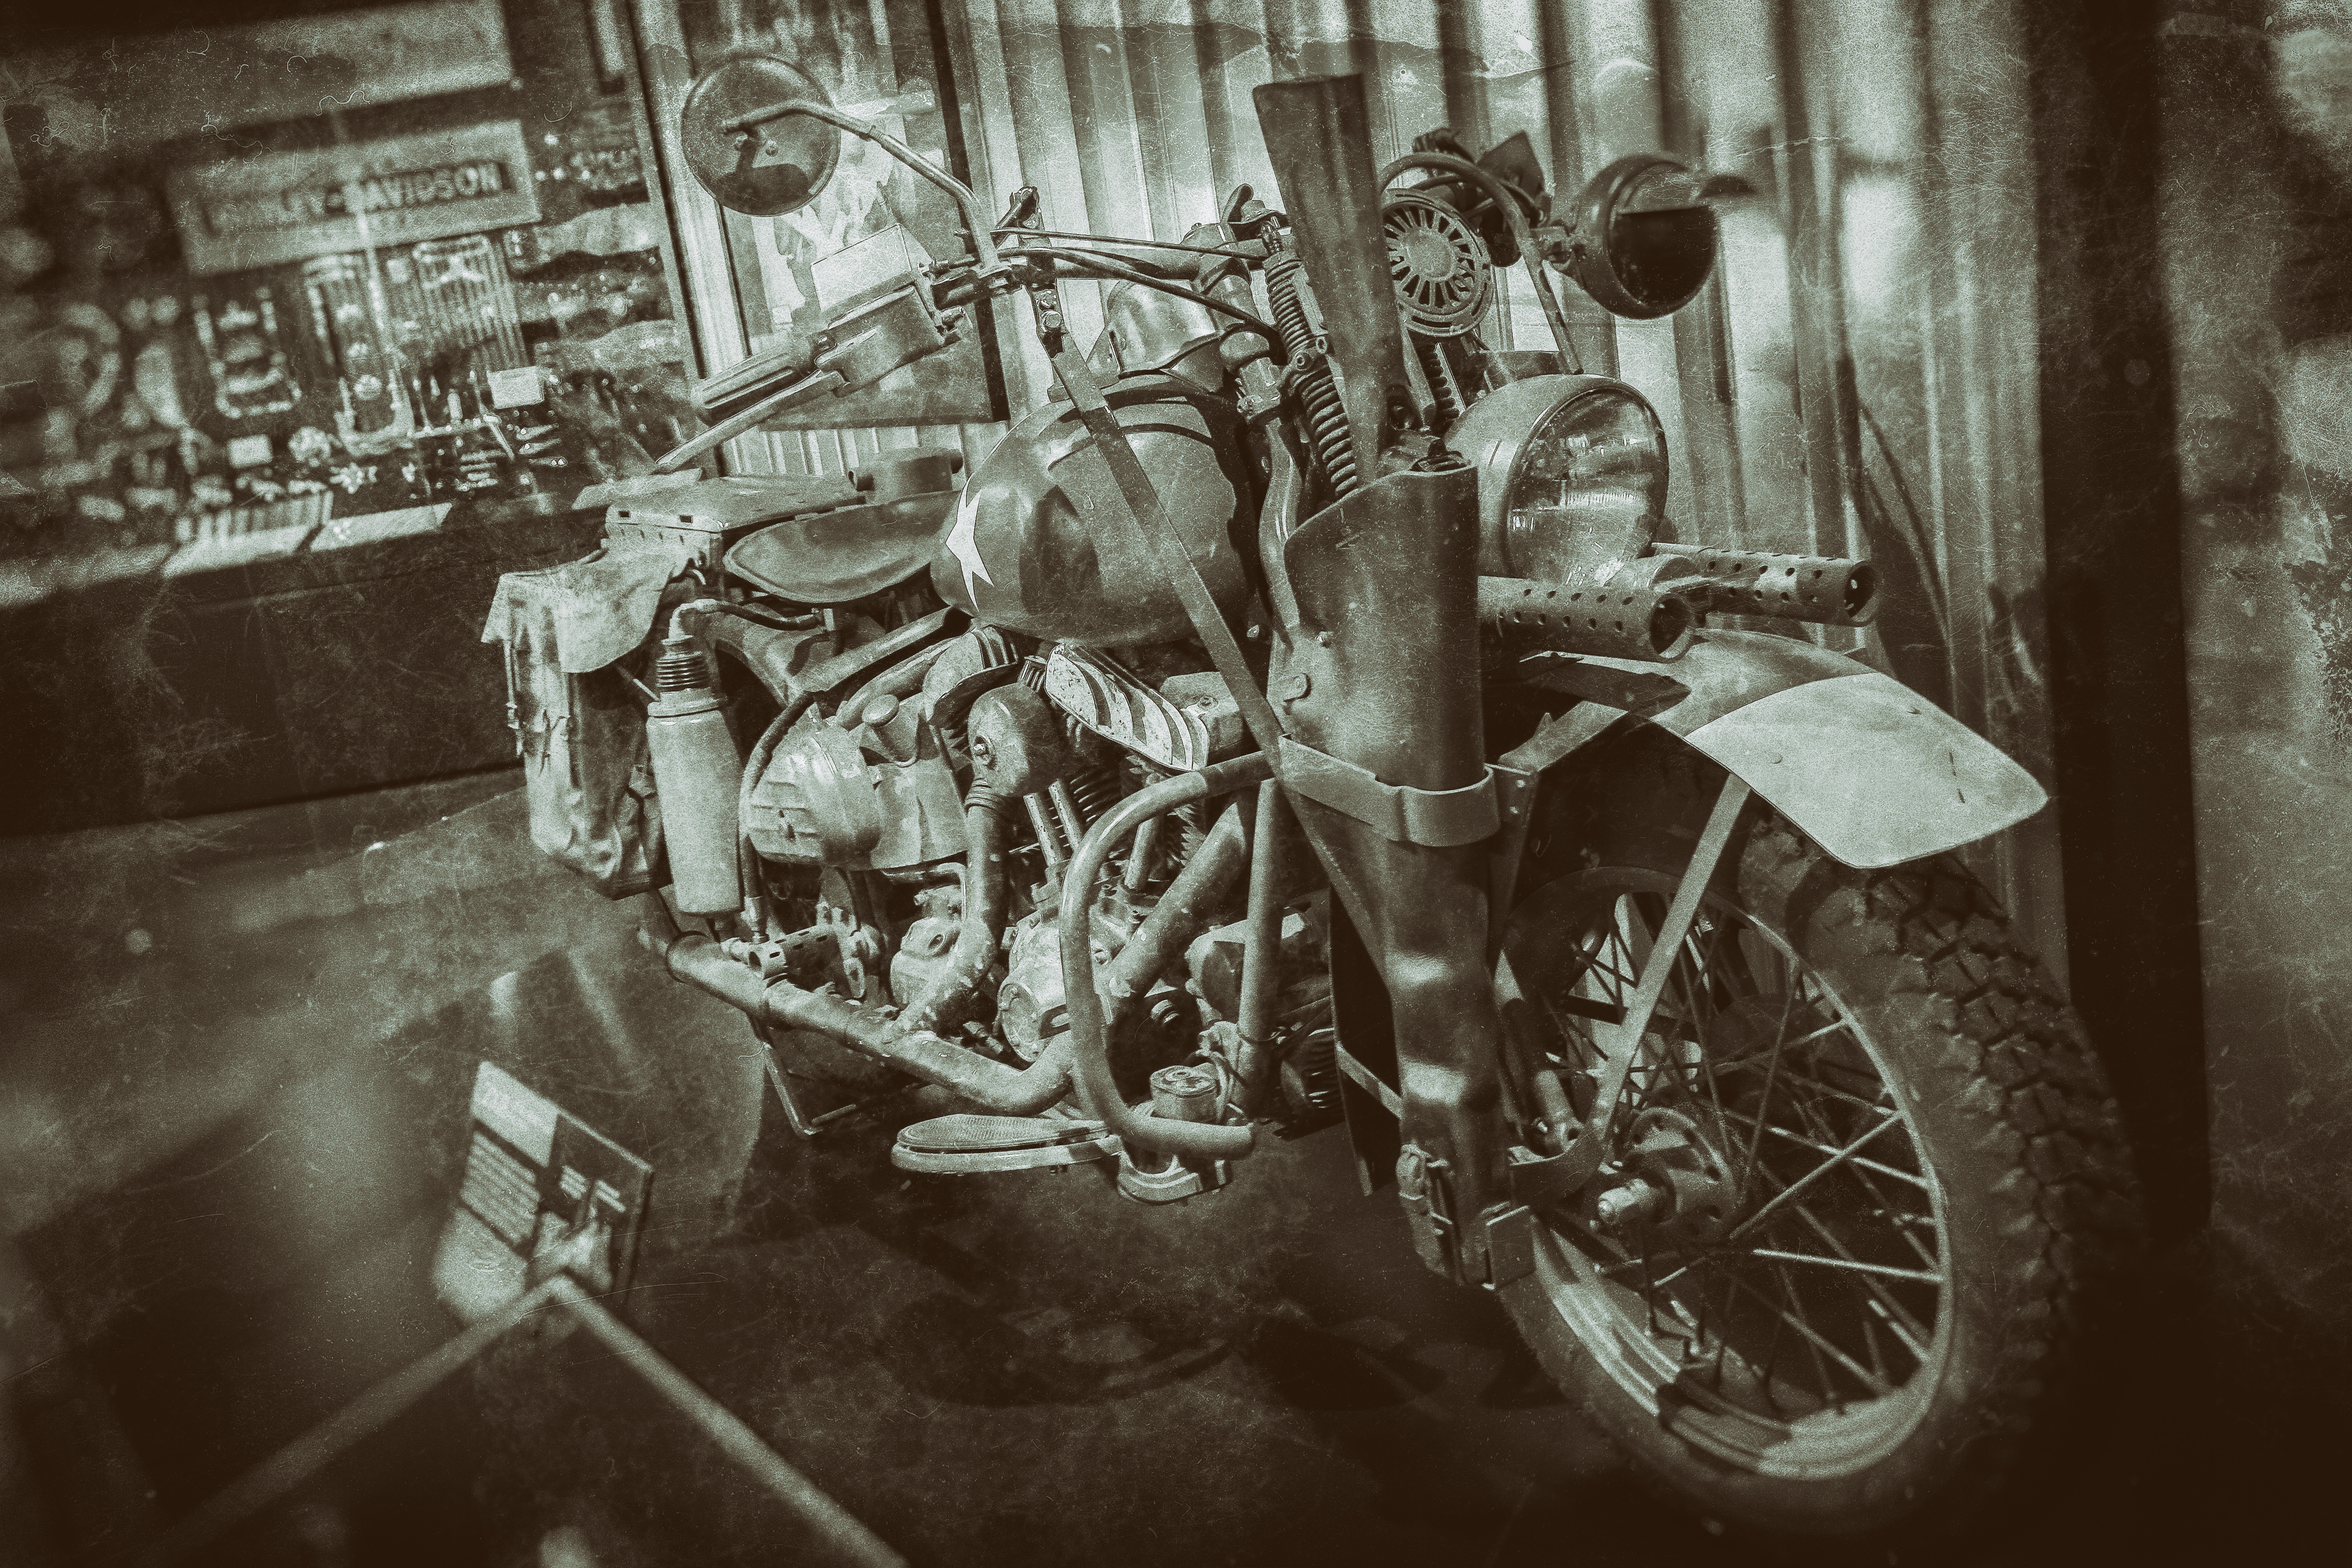
geotagged, united states, usa, 400 West Canal Street, america, building, chopper, cycle, day trip, destination, exhibit, exhibition, exhibitions, harley, harley davidson, Hawg, historic, History Museum, hog, Menomonee River, milwaukee, Milwaukee Tourism, Milwaukee WI, Milwaukee Wisconsin, MKE, motor bike, motor cycle, motorbike, motorcycle, Motorcycle Archives, Motorcycle Museum, museum, Road Hawg, Road Hog, Signature Motorcycles, tourist, tourist attraction, tourist destination, Transport Museum, travel, Travel Milwaukee, travel photography, Travel Wisconsin, vintage motorcycle, wi, wisconsin, Wisconsin Tourism, American Motorcycles, motor vehicle, vehicle, mode of transport, black and white, monochrome, automotive tire, headlamp, photography, car, auto part, automotive lighting, monochrome photography, spoke, wheel, style